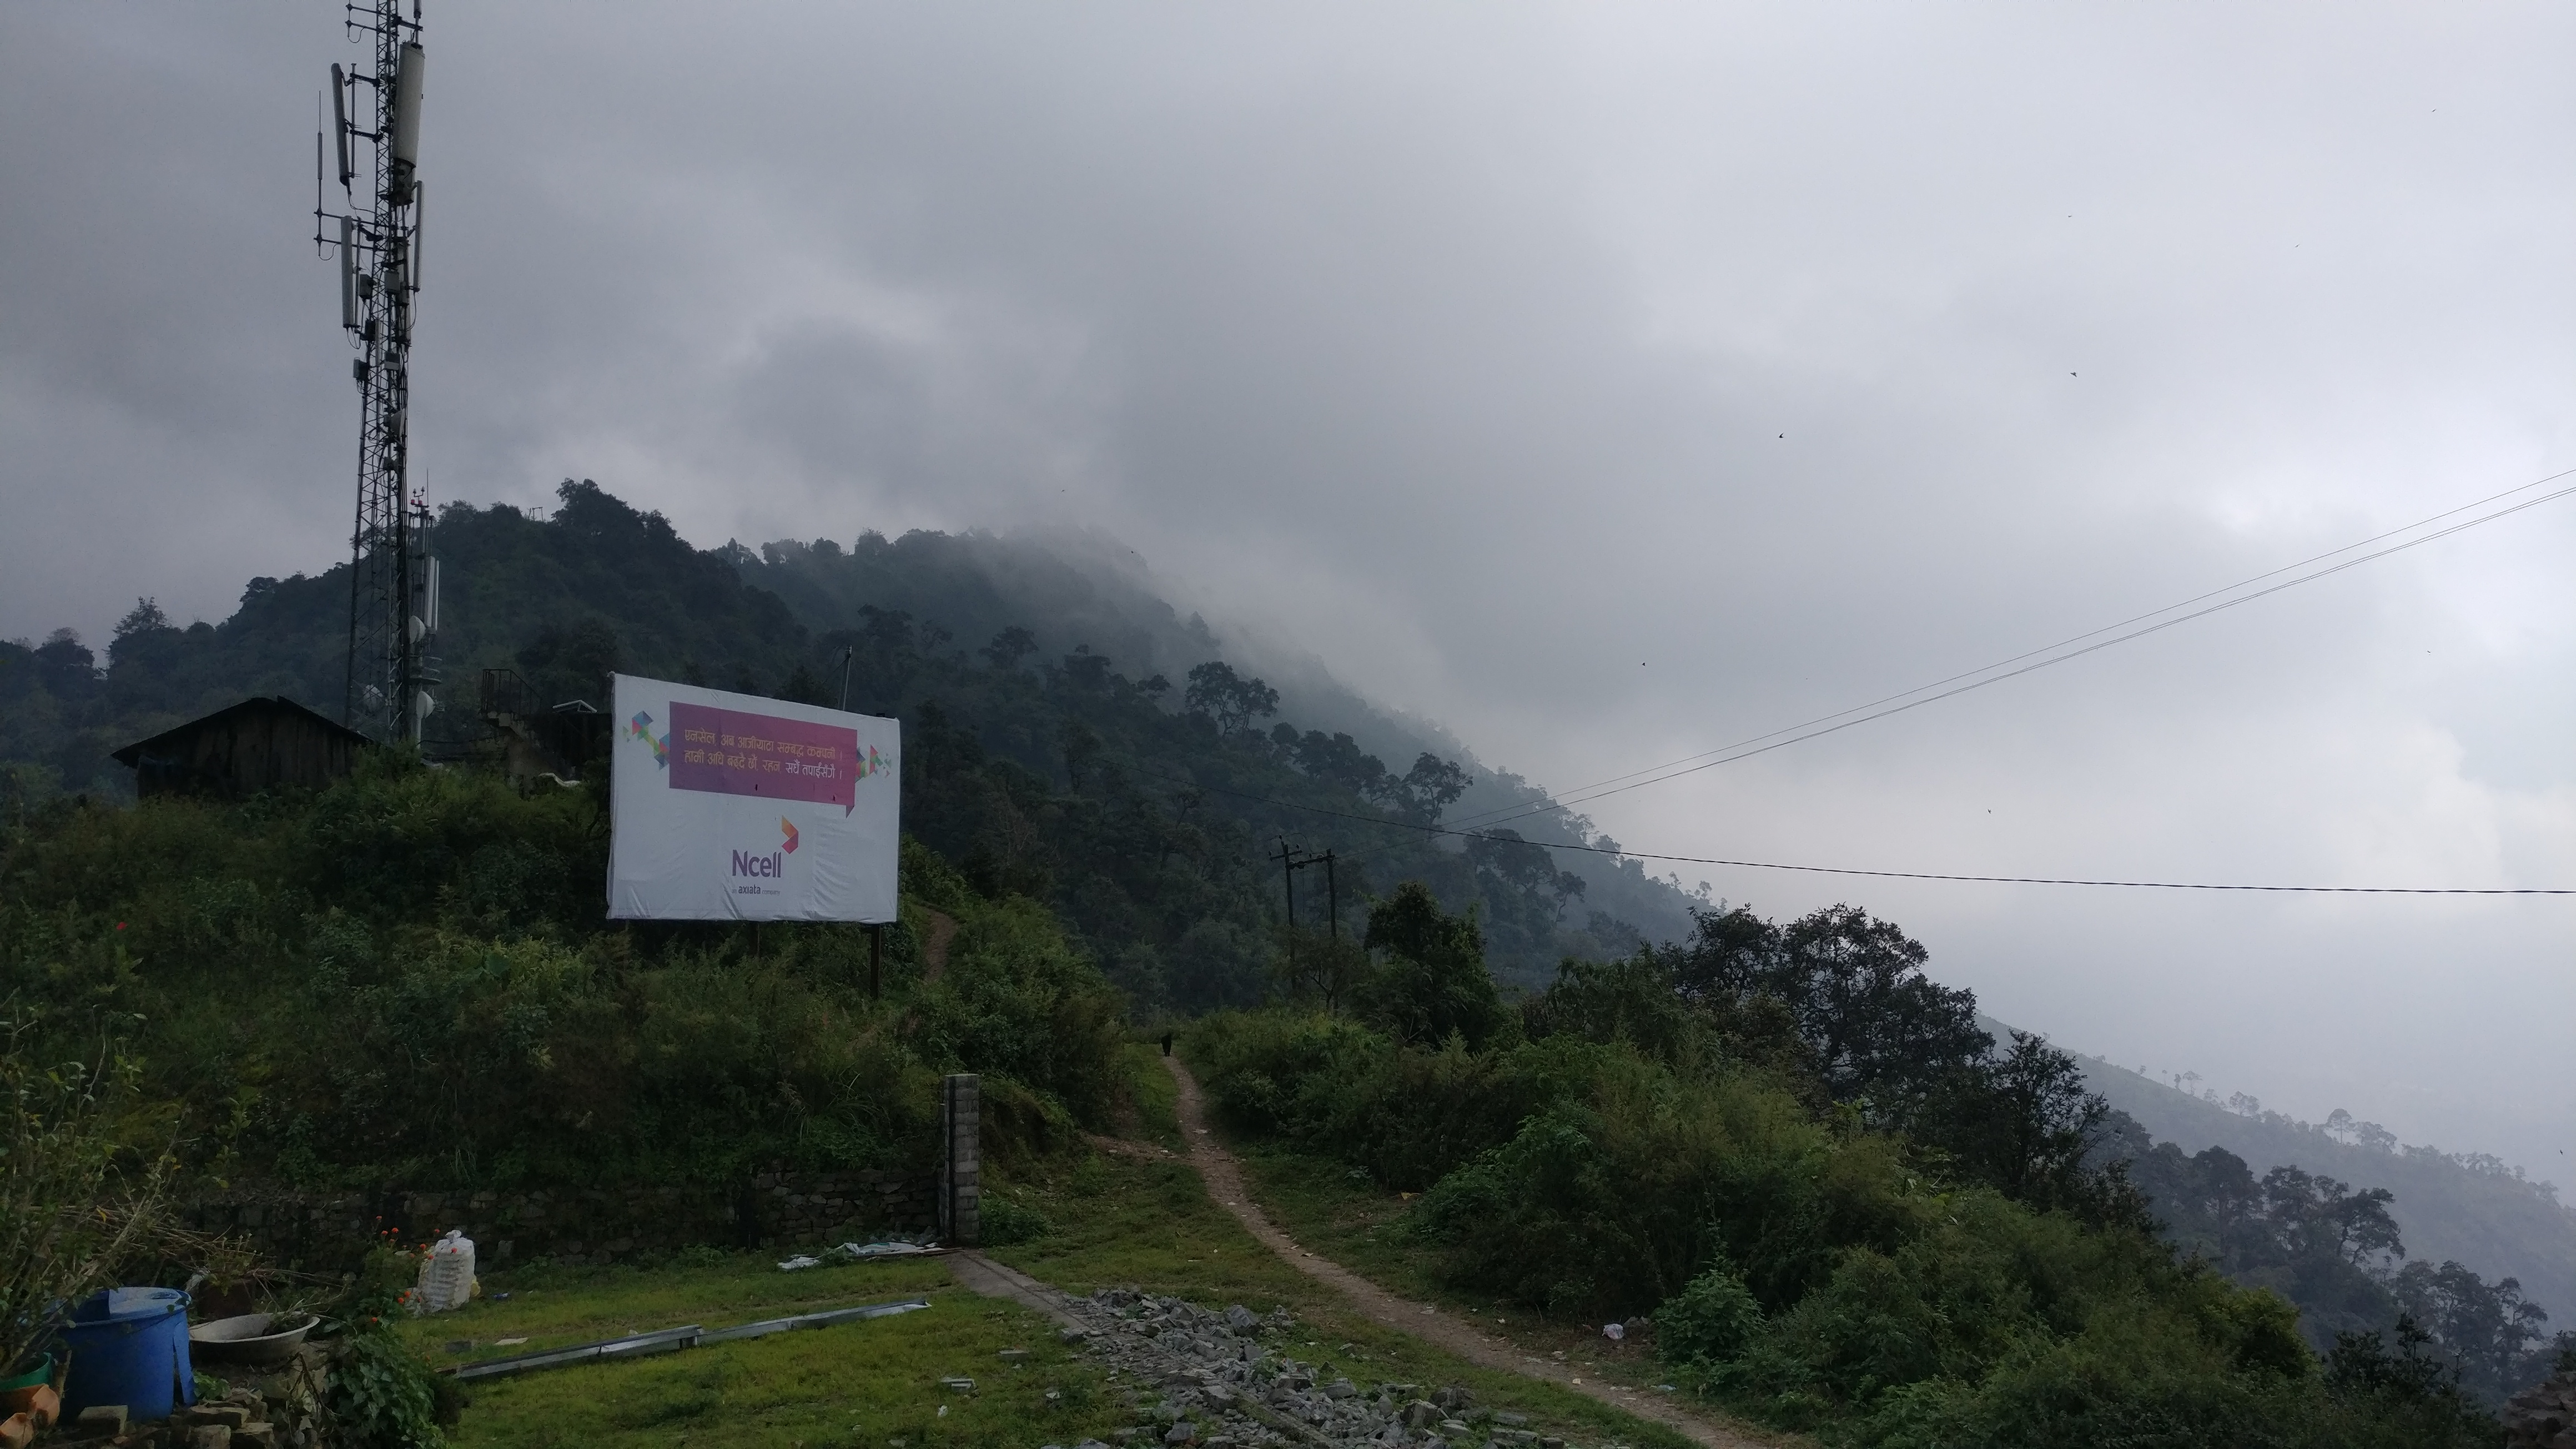
mountain, hill, mountain range, weather, alps, mountain pass, atmospheric phenomenon, mountainous landforms, geological phenomenon